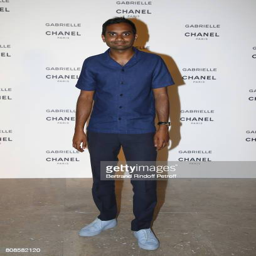
comedian attends the launching party of new perfume as part